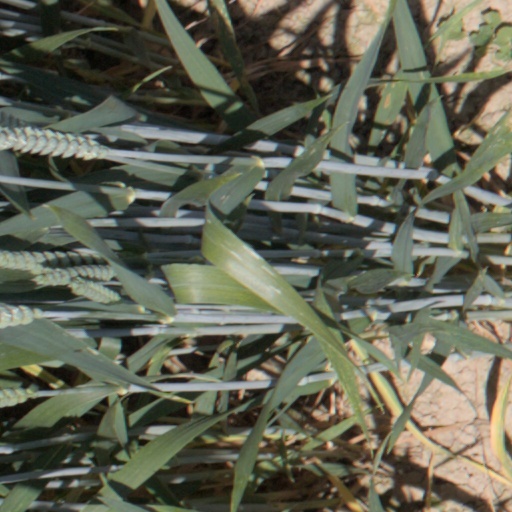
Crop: wheat